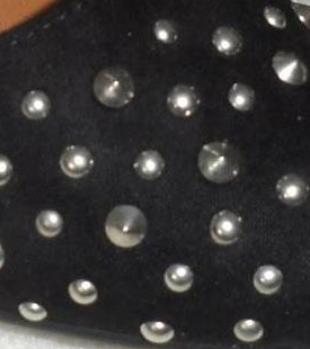
Texture: studded